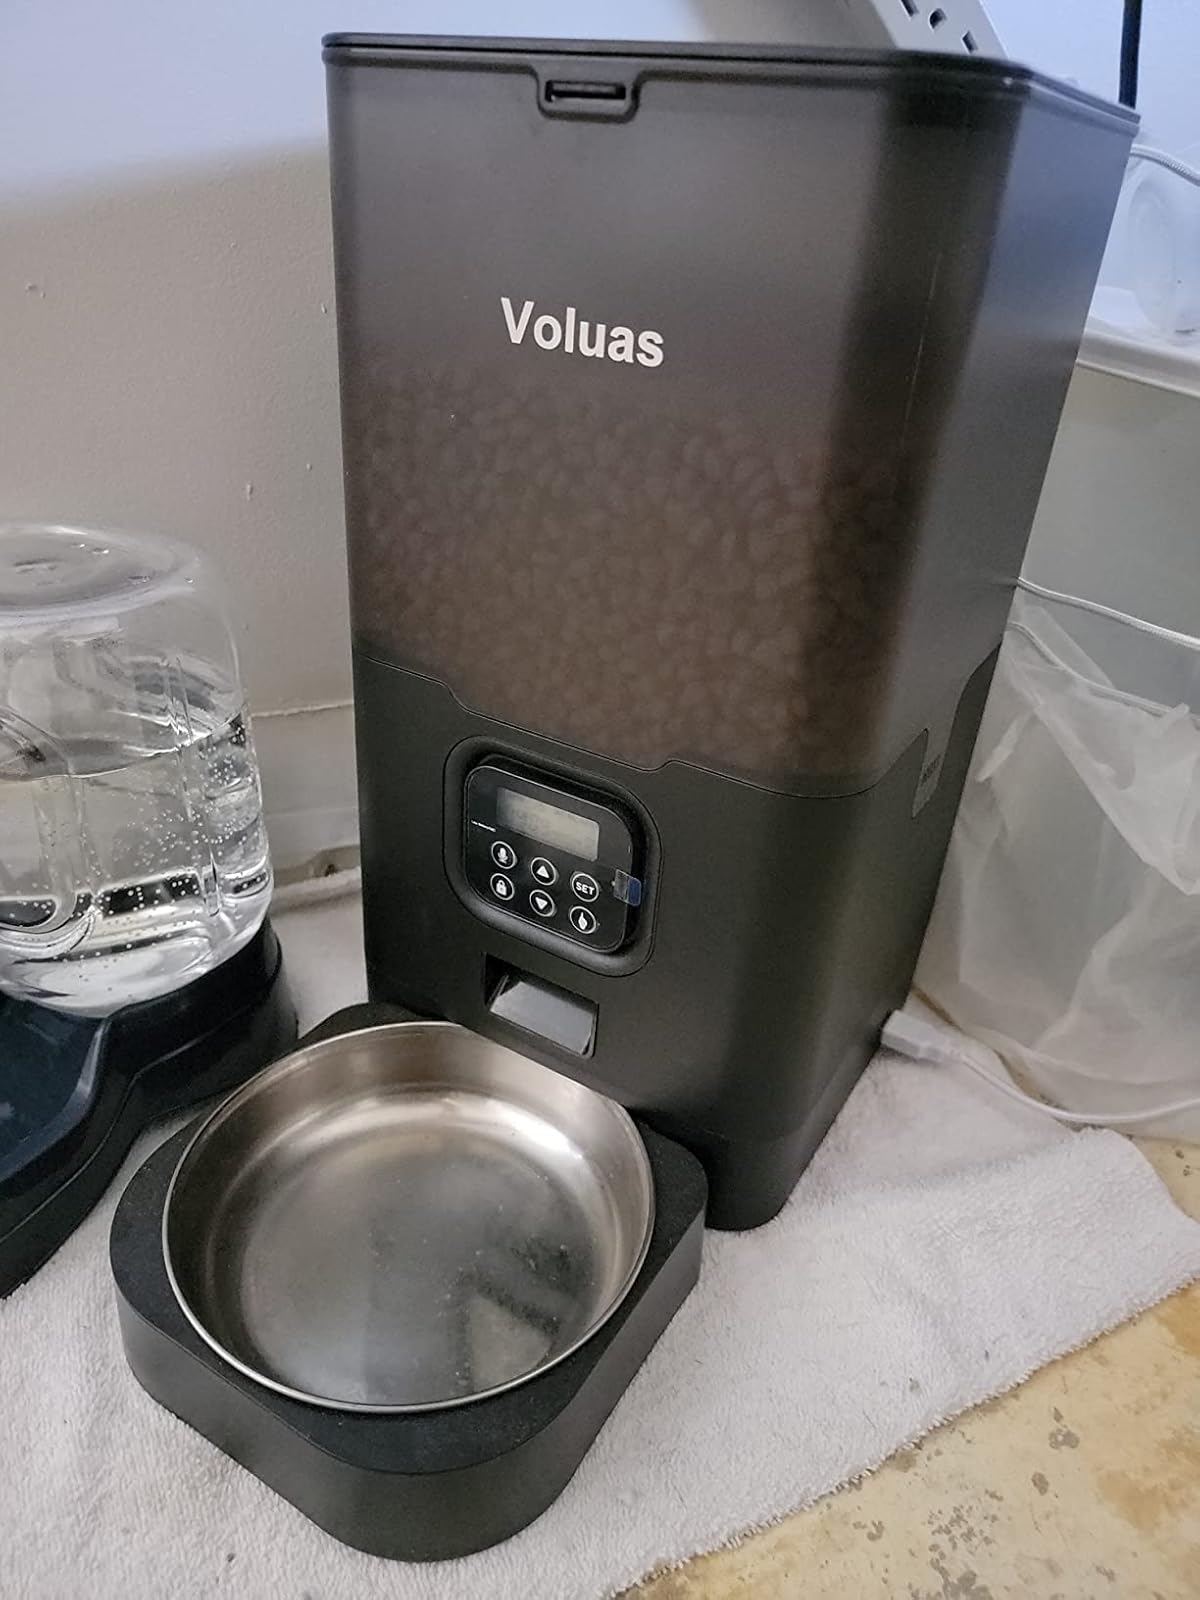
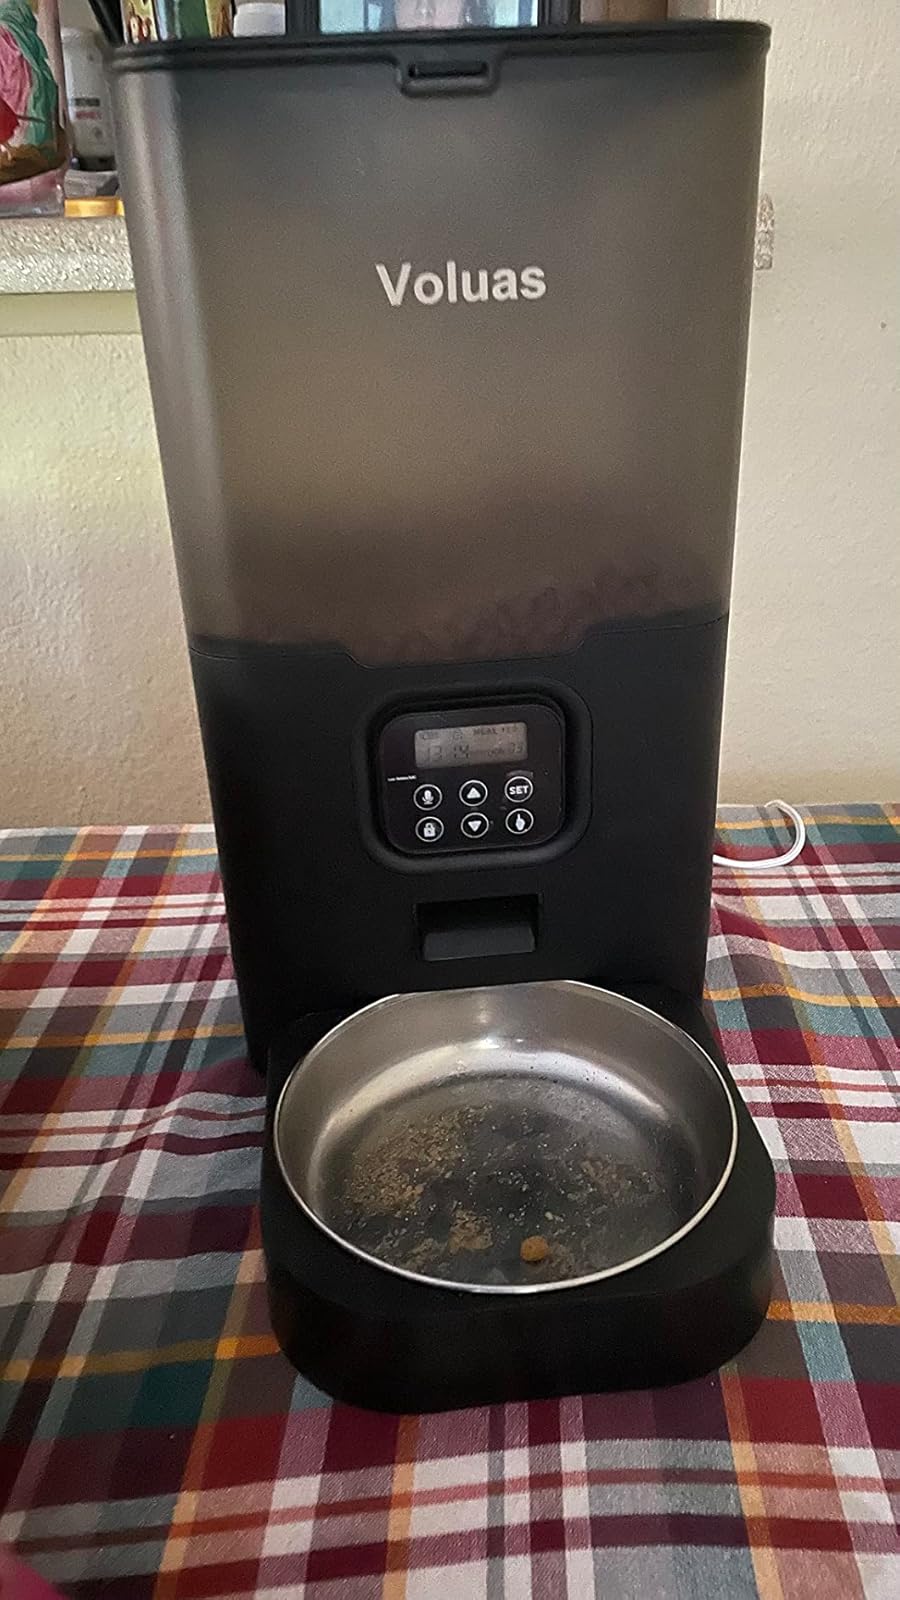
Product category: items_feeder
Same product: yes